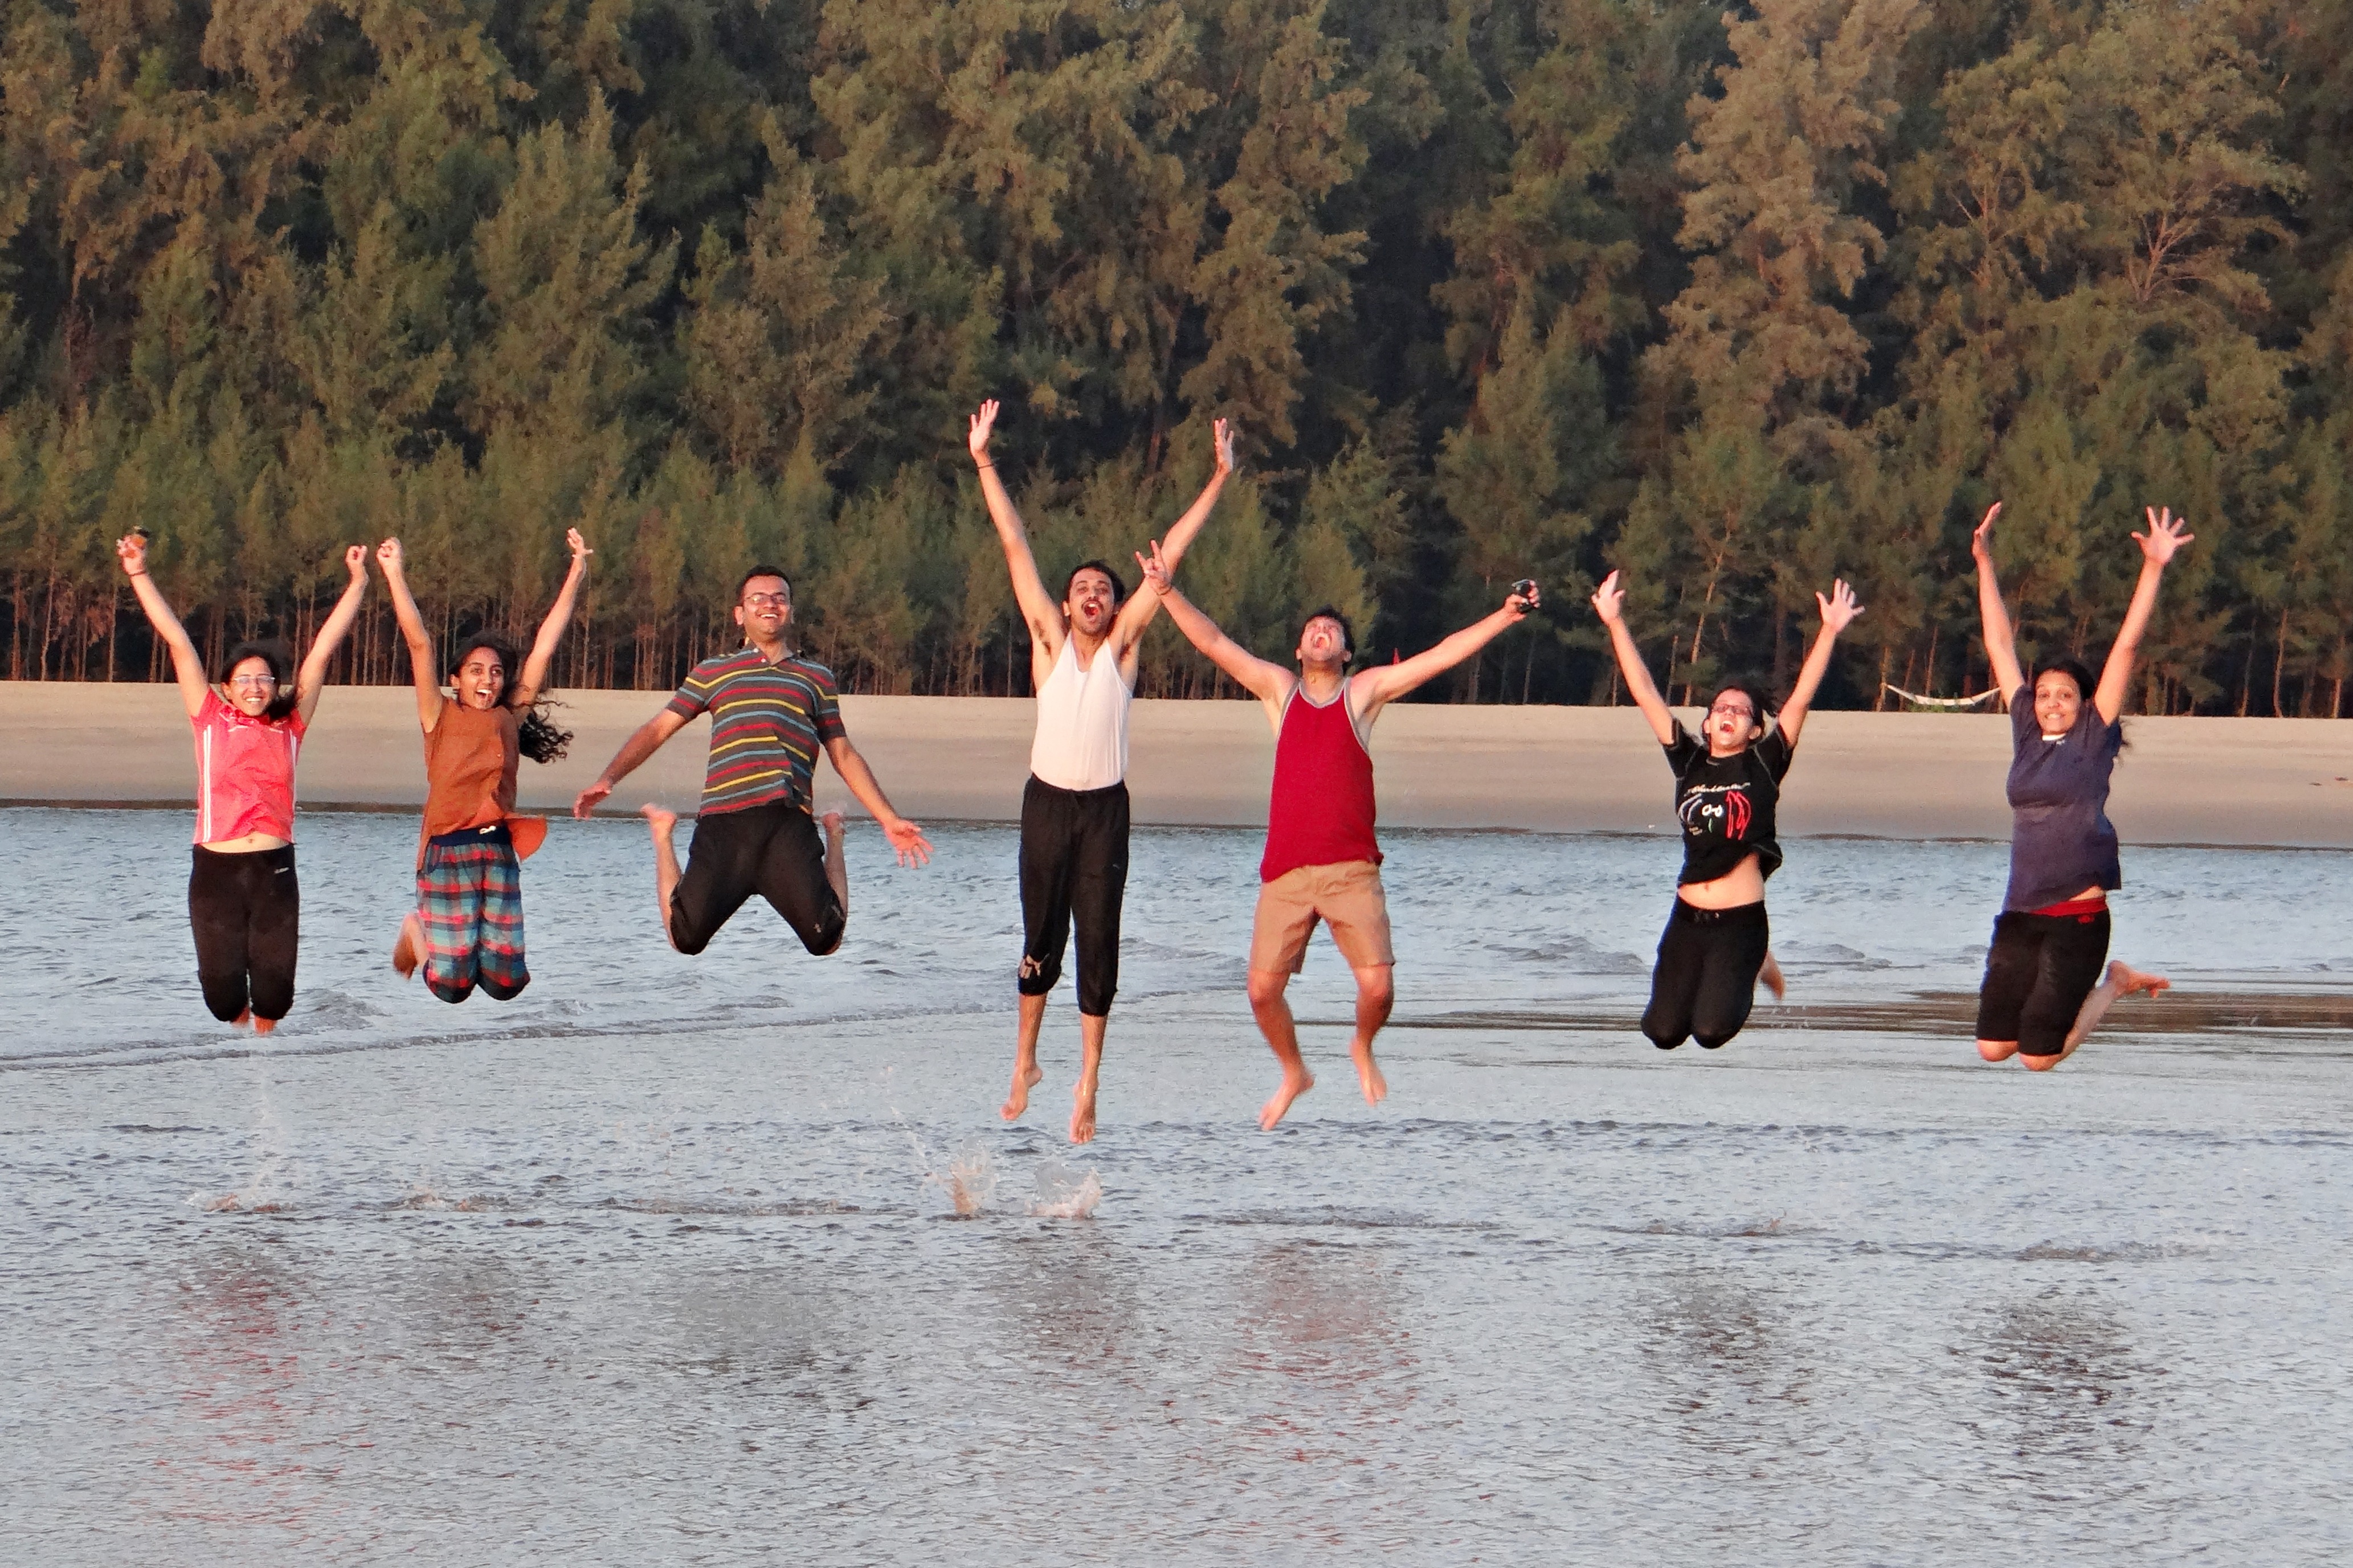
beach, jumping, happy, sports, india, youngsters, happy people, physical exercise, karwar, arabian sea, frolic, physical fitness